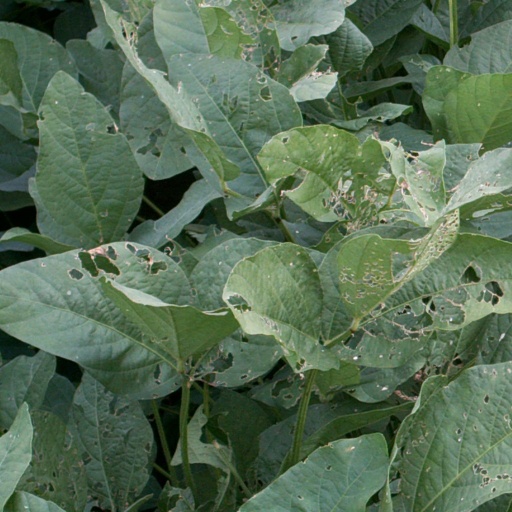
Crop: soybean